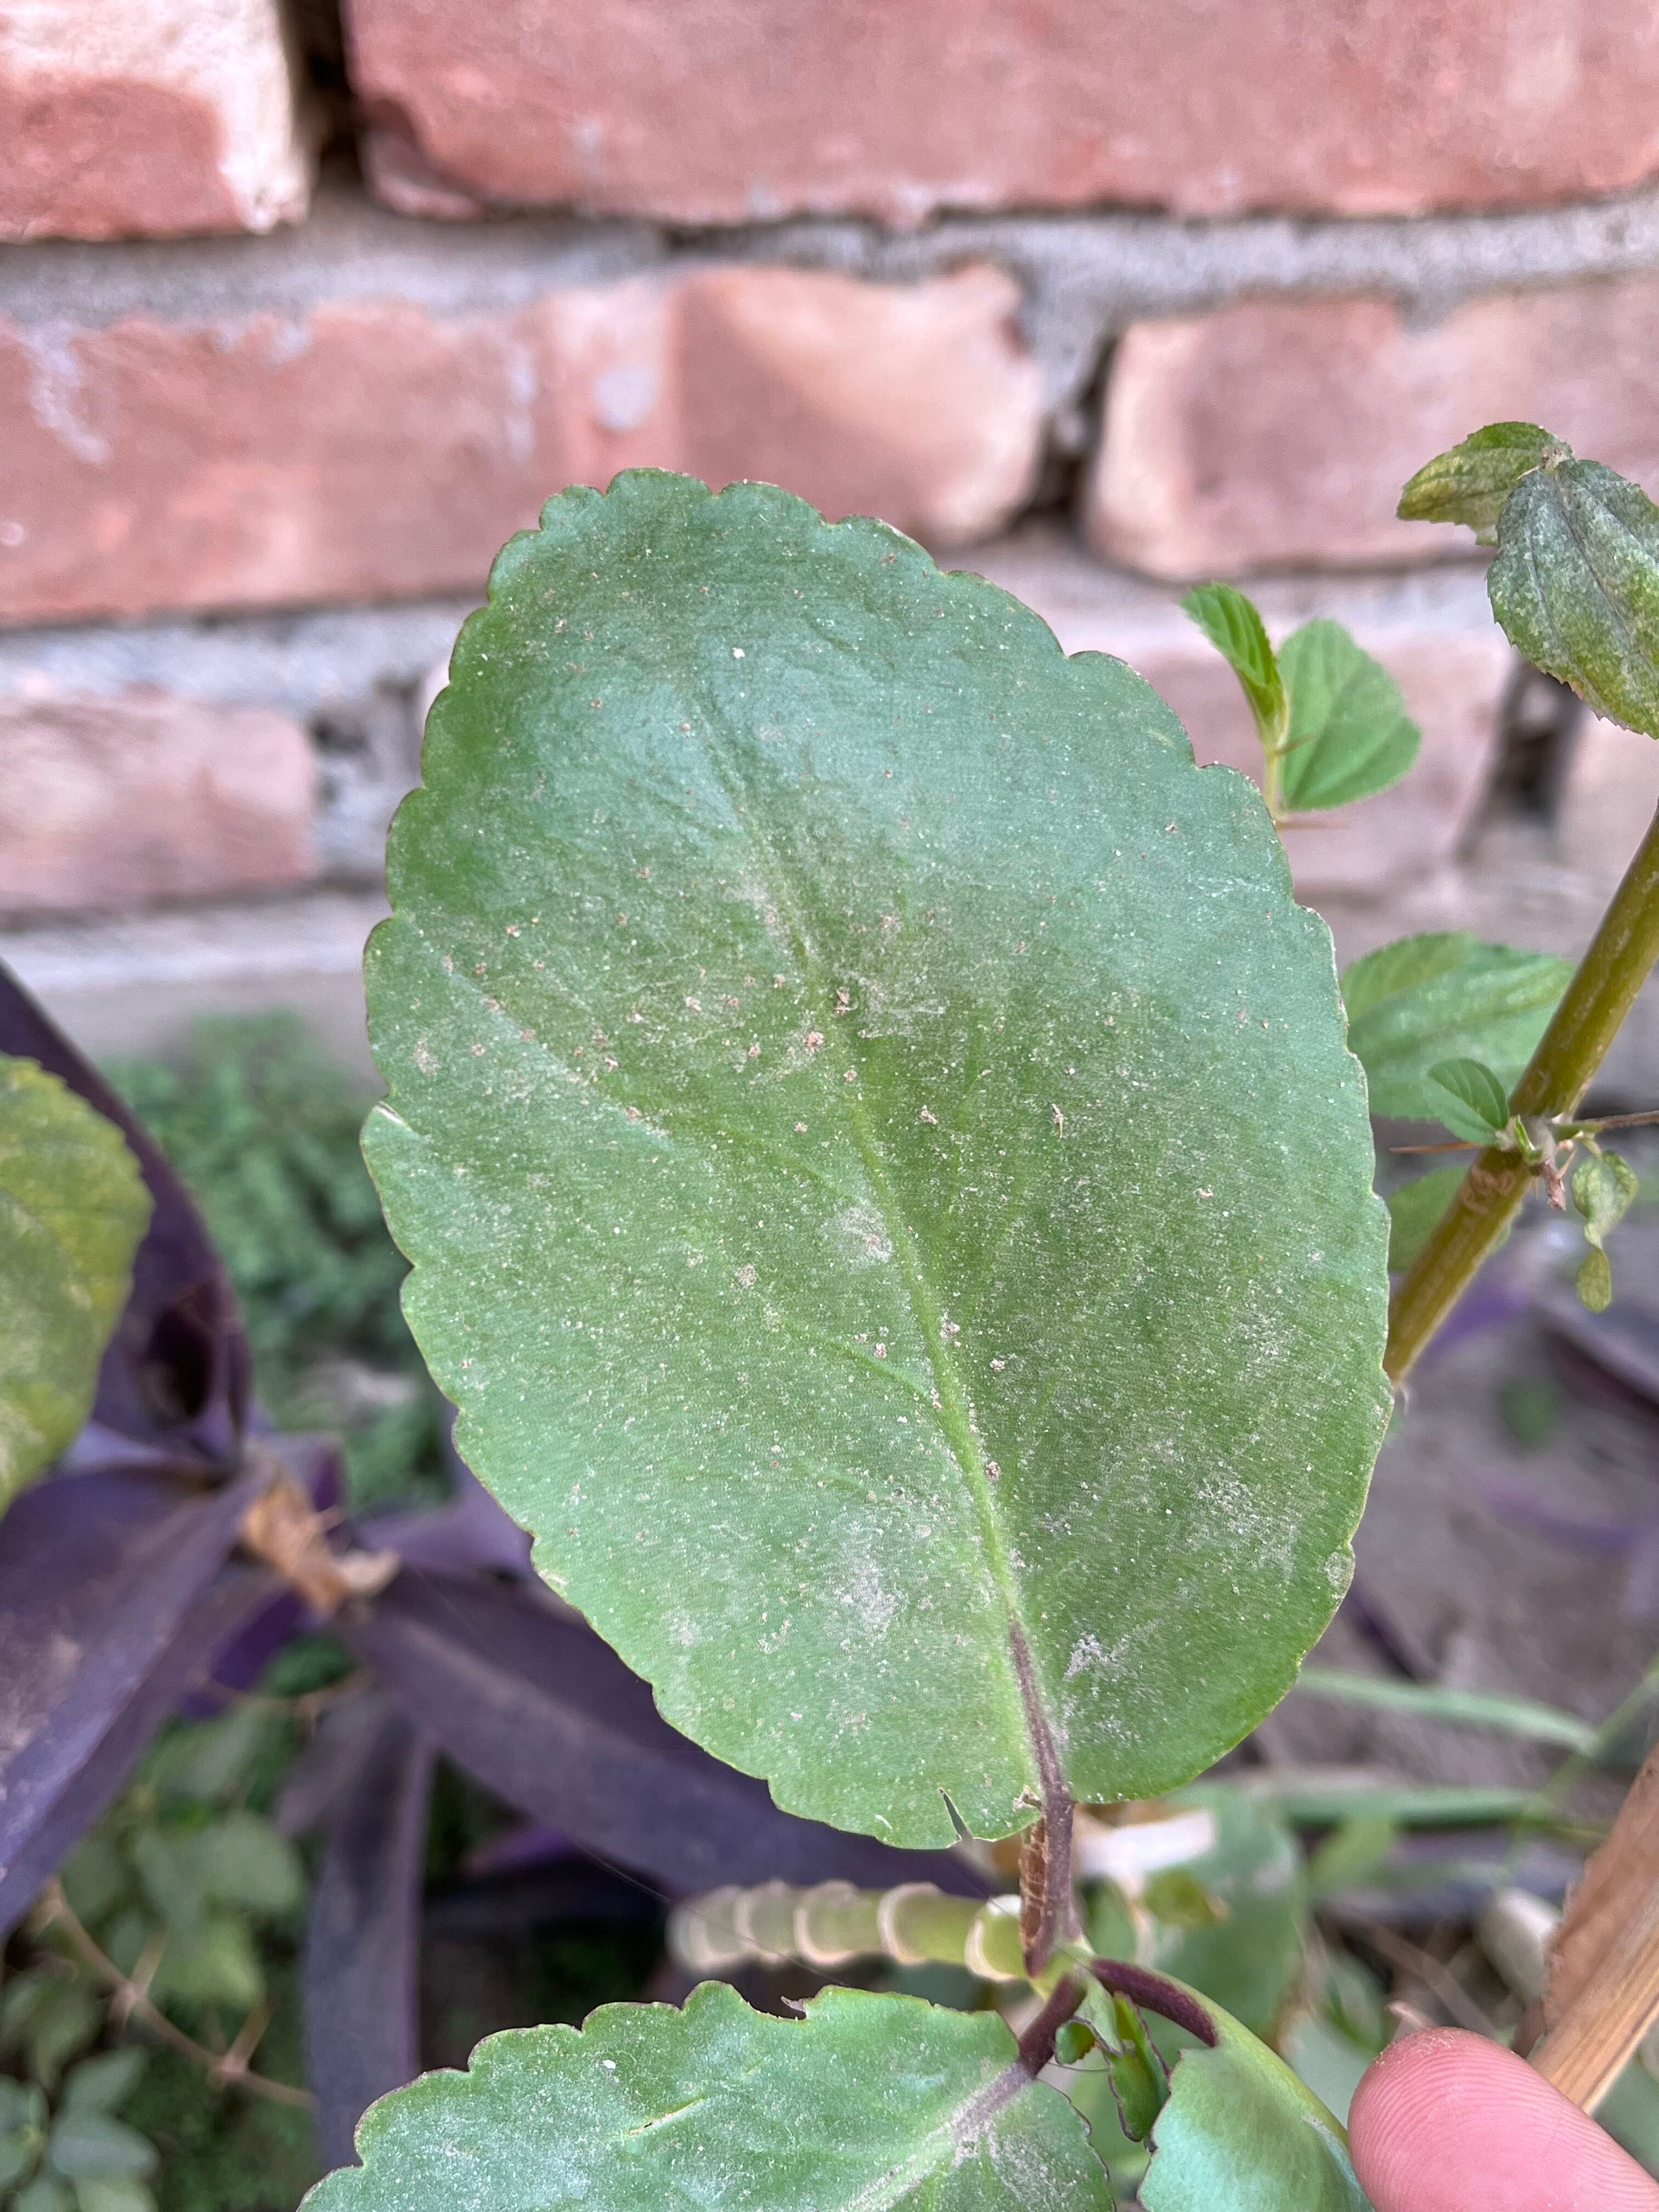
Plant species: kalanchoe-pinnata